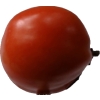
Label: tomato